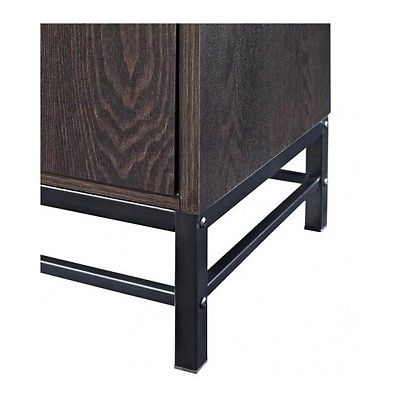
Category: cabinet